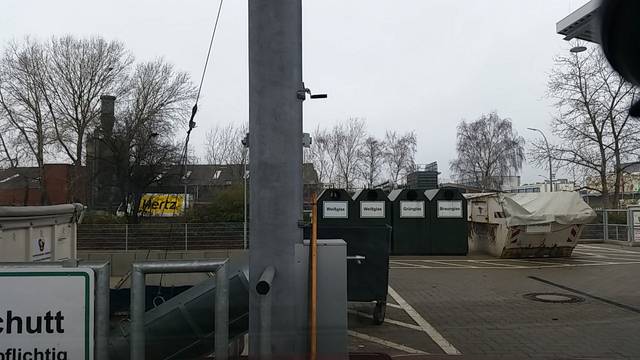
Region: Germany
Coordinates: 53.532, 10.097